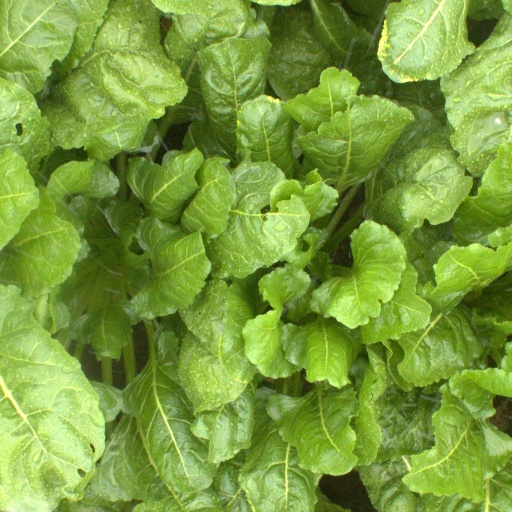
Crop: sugar beet